Sunquat

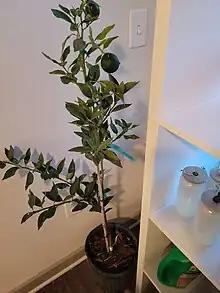
A Sunquat sapling

A sunquat, also known as lemonquat or lemondrop, is a variety of citrus fruit, having an edible rind.